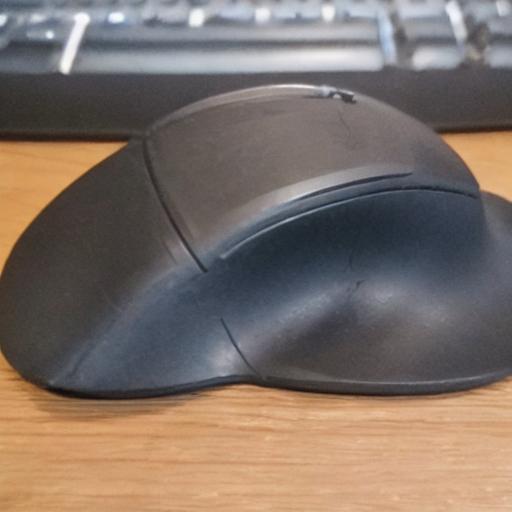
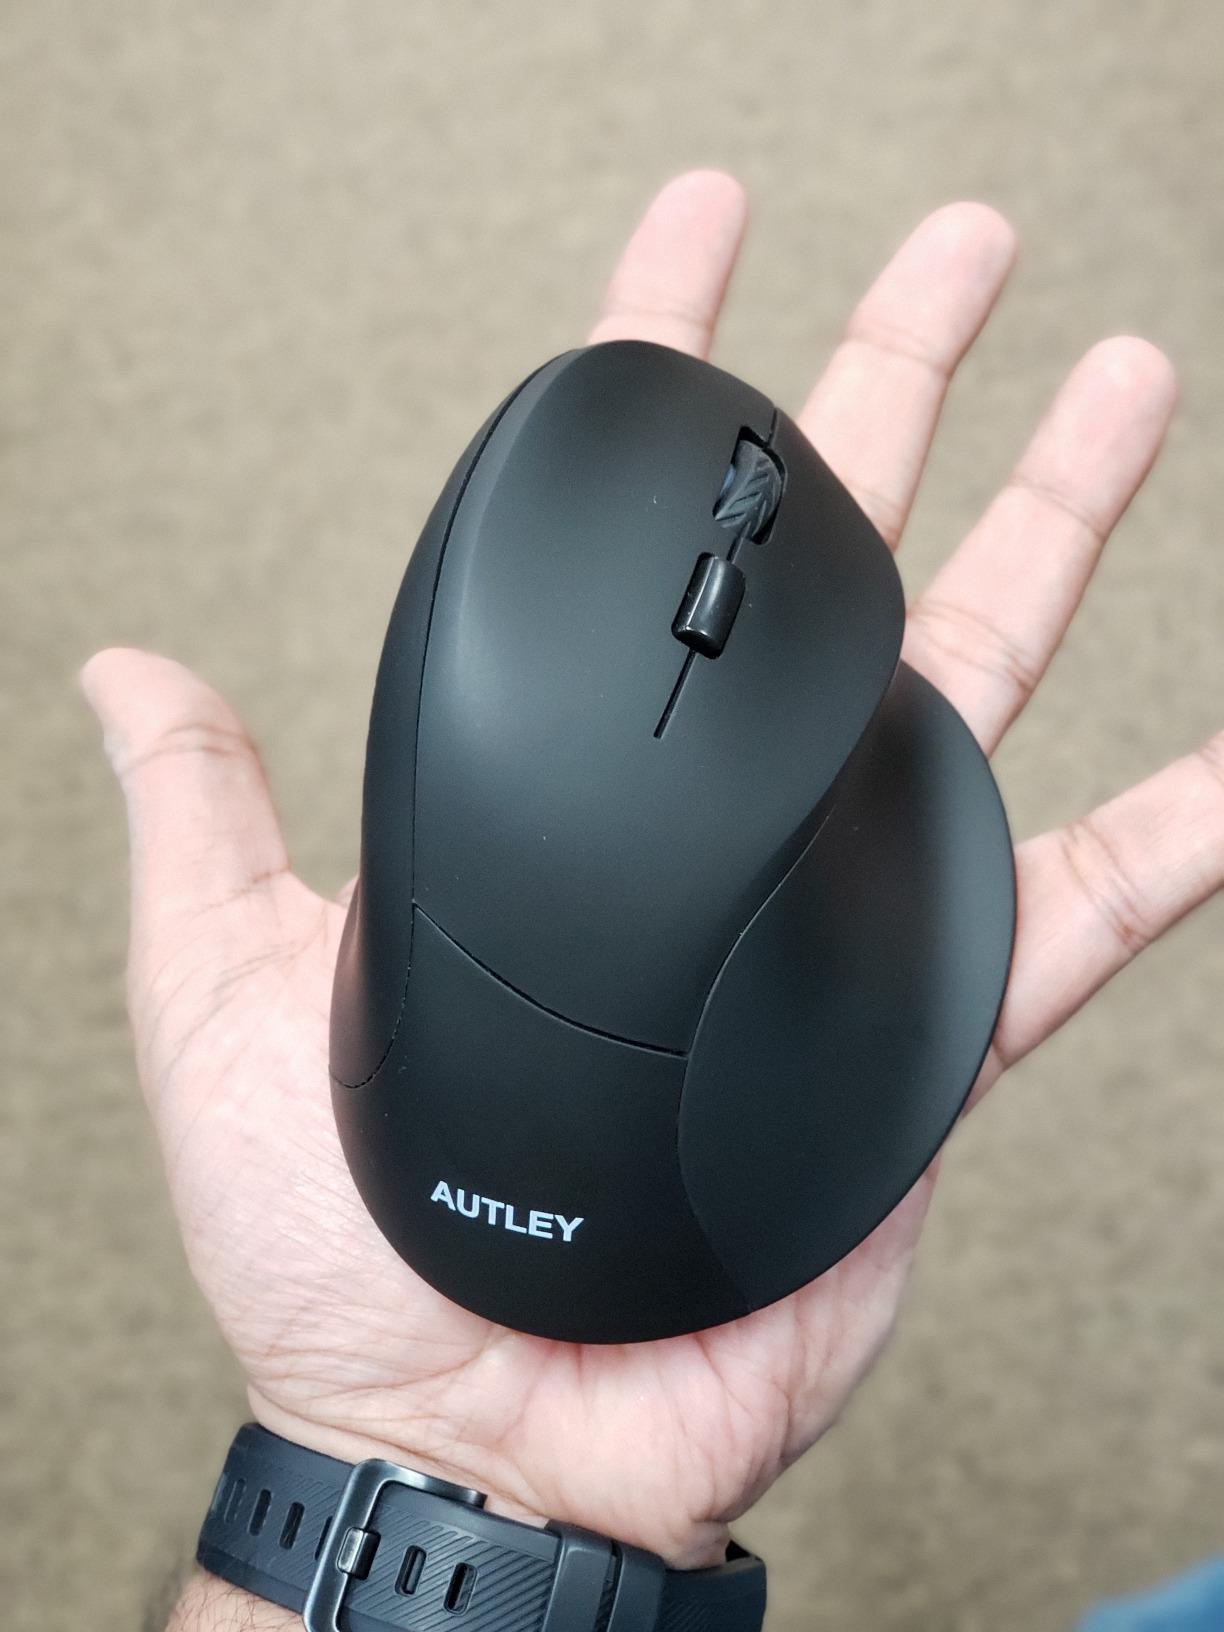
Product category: mouse
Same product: no